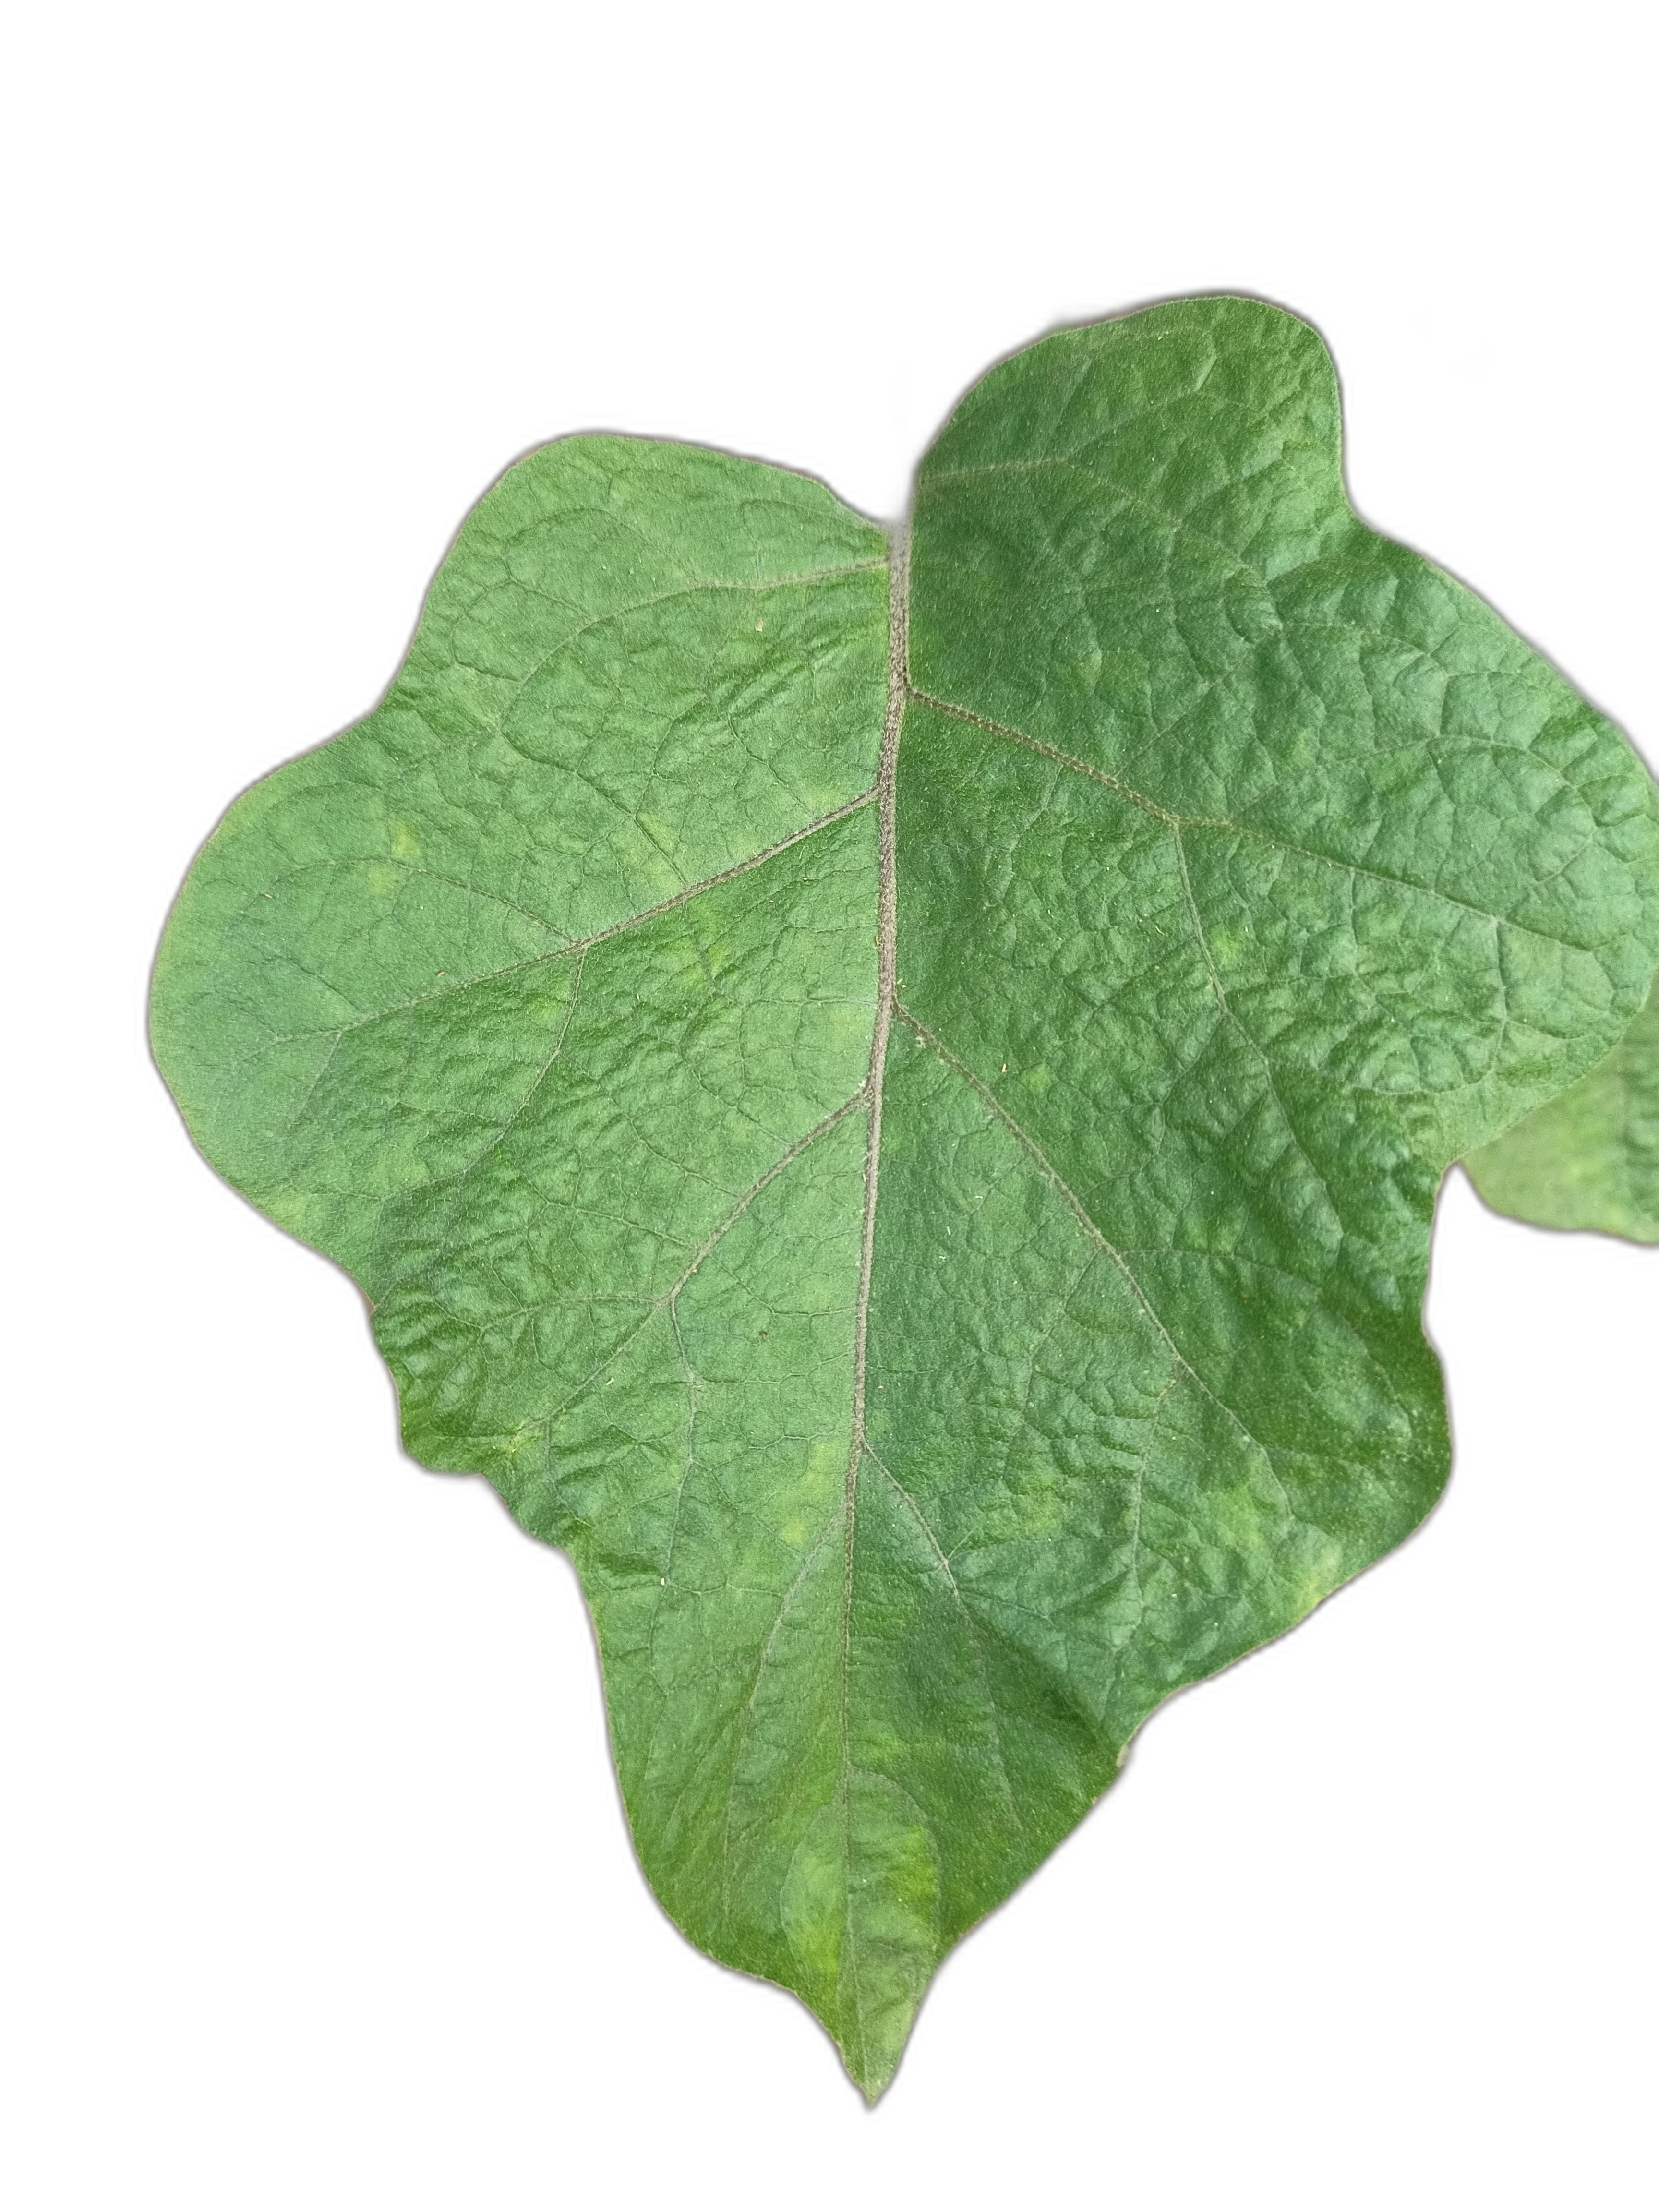
Label: Healthy Leaf